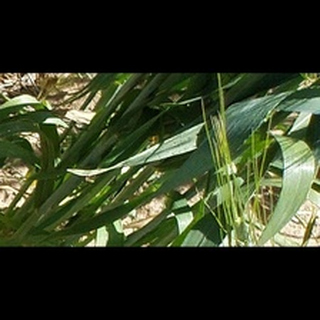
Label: healthy_wheat